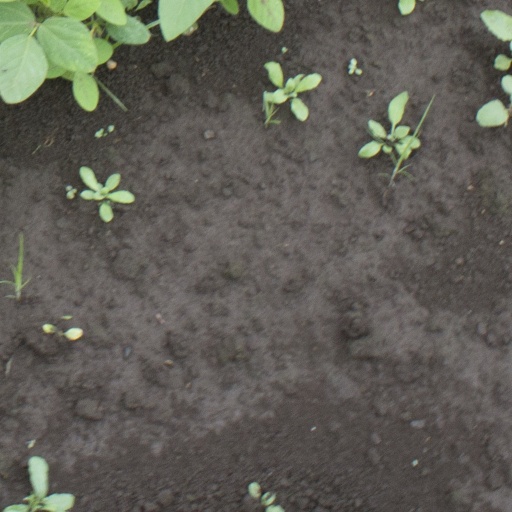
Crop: soybean